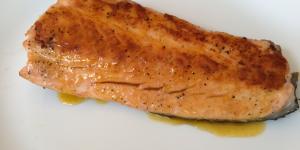
salmon glaseado con mandarina y miel